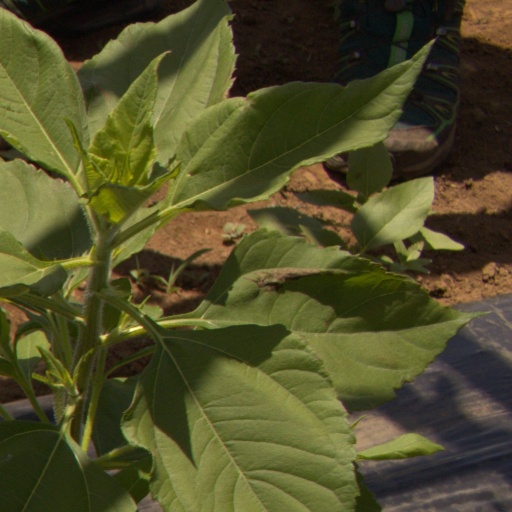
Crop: Jerusalem artichoke